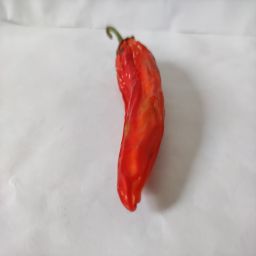
Crop: New Mexico Green Chile
Quality: Dried